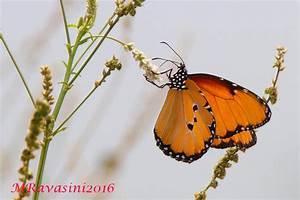
butterfly